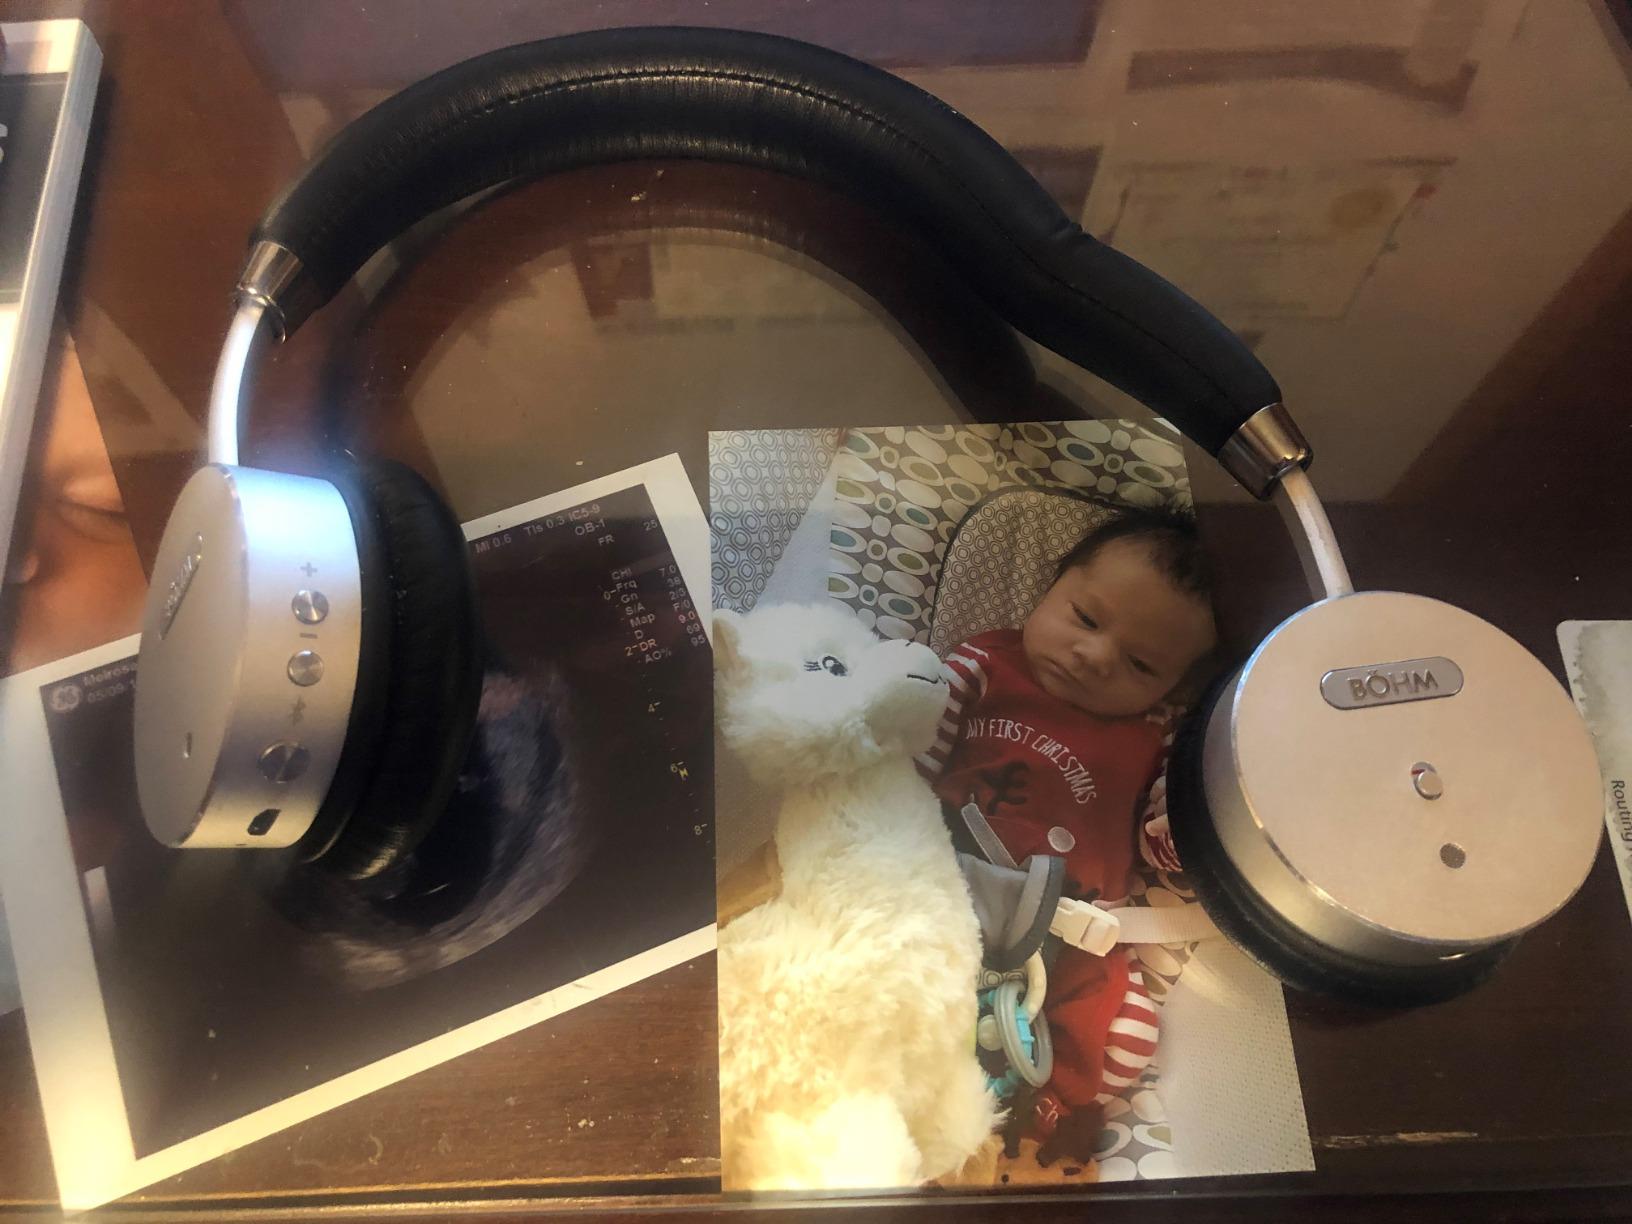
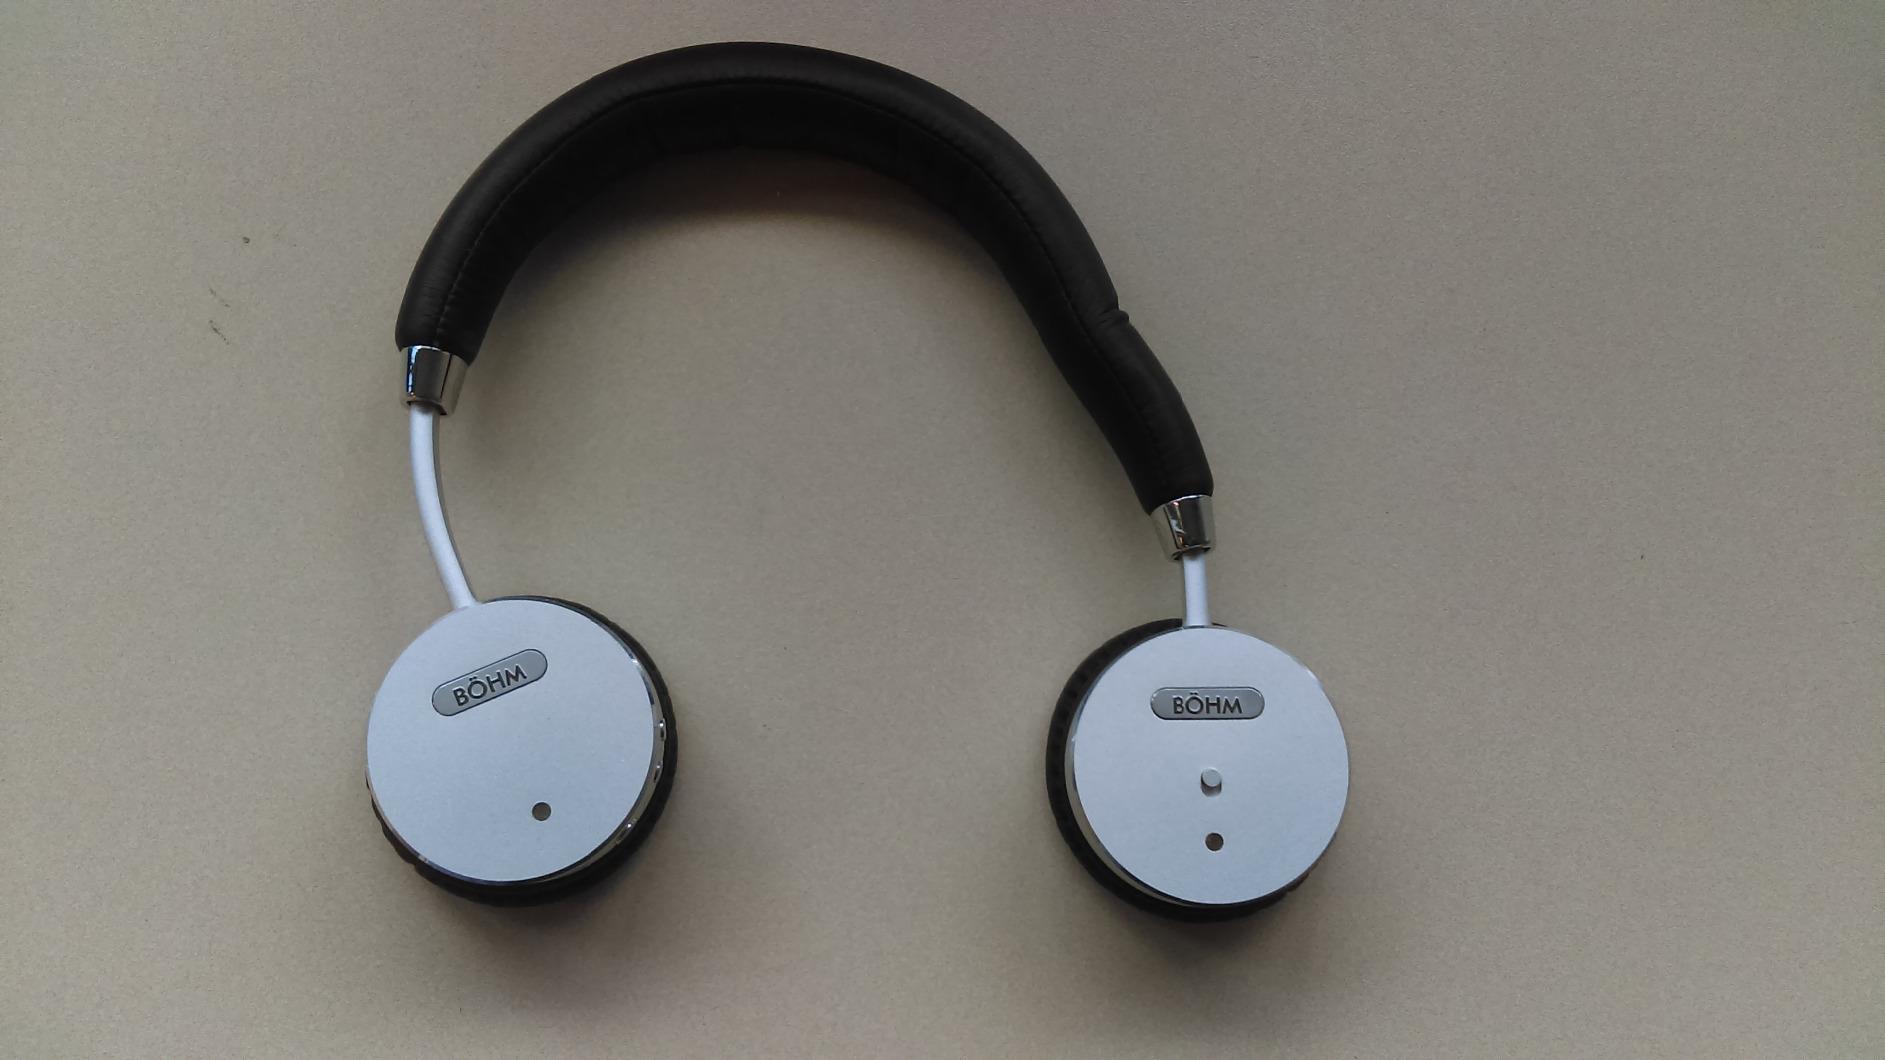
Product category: headphones
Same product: yes